Barnes House (Quincy, Massachusetts)

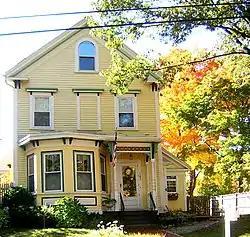

The Barnes House is a historic house at 183 Pine Street, Quincy, Massachusetts. The -story house was built in the 1870s, and is a fine local example of Italianate styling. It is three bays wide, with the first floor left bays taken up by a large projecting bay with four sash windows and a bracketed eave. The windows on the second floor have bracketed cornices, and the front entry is sheltered by a decorated porch with turned posts. The house is further distinctive because it has a surviving period barn/carriage house. The builder was probably Howard C. Barnes, who was in the musical instruments business.